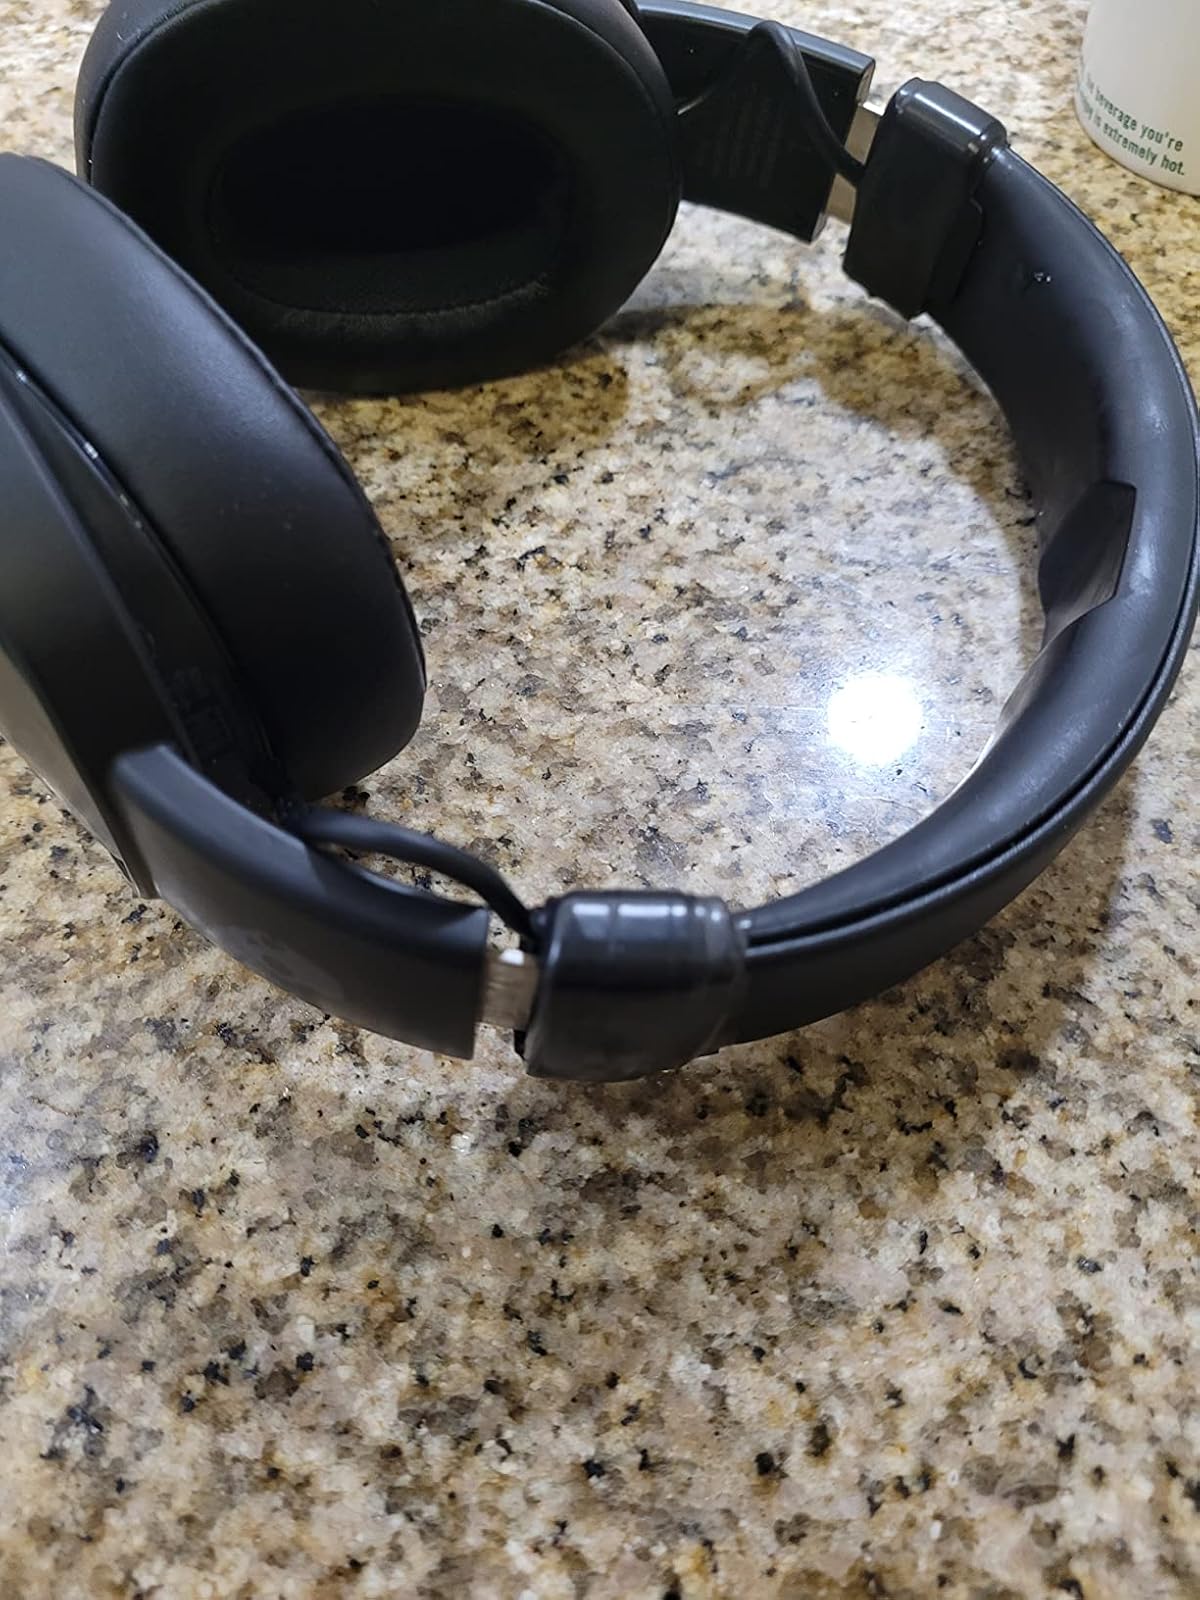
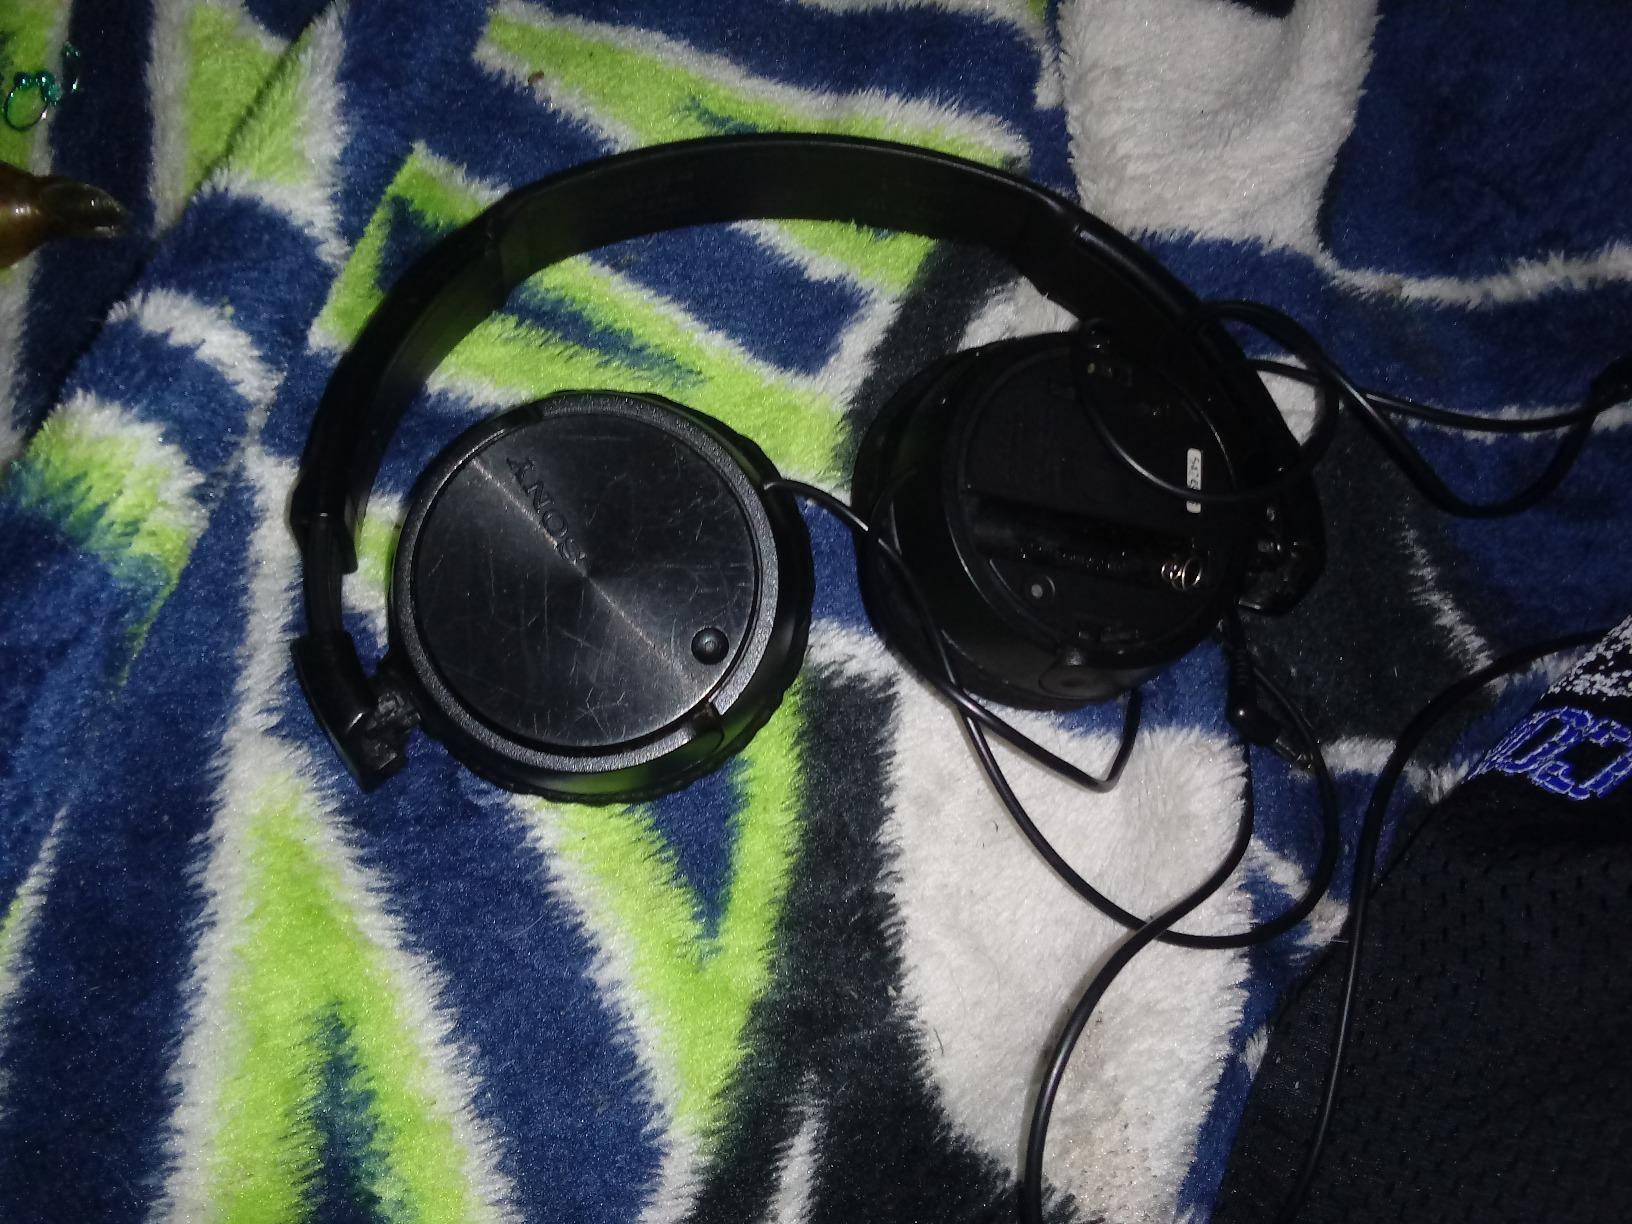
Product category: headphones
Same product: no